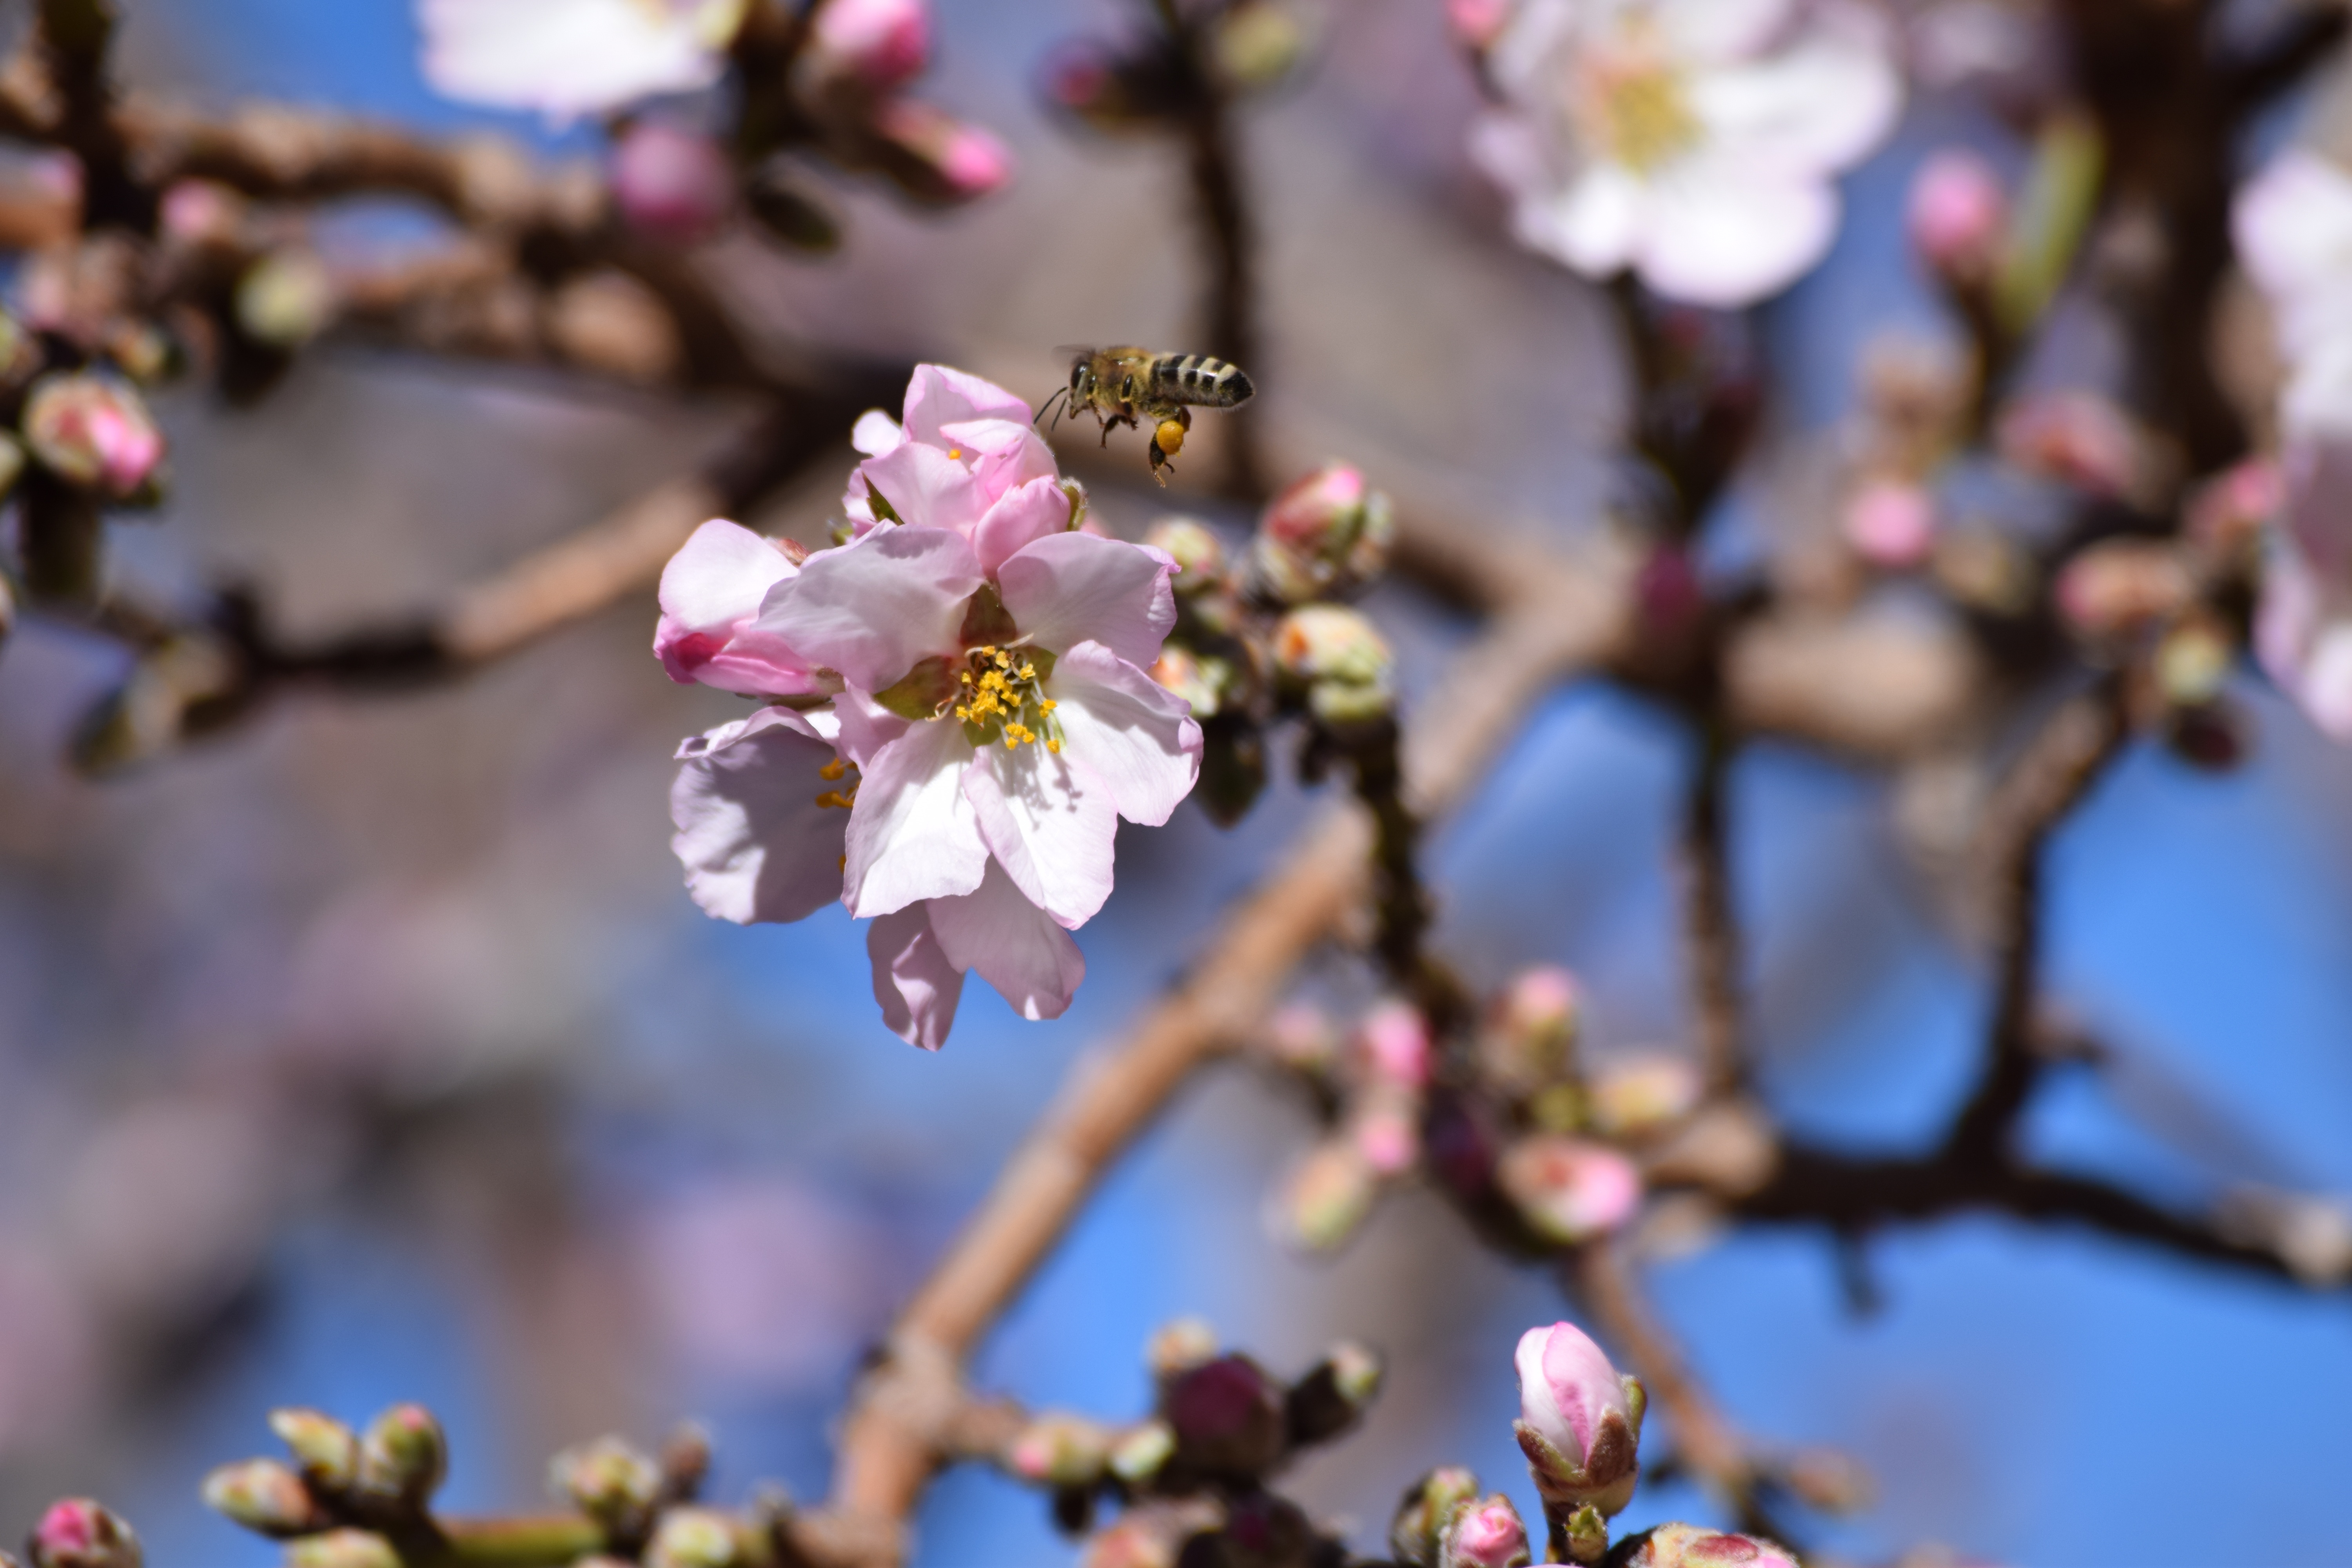
outdoor, branch, blossom, plant, fruit, flower, petal, food, spring, produce, natural, botany, flora, season, cherry blossom, bee, macro photography, flowering plant